Russian boxing

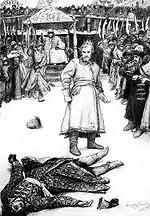
"Fistfight" ("Kulachniy Boy"), a drawing by Viktor Vasnetsov.

As for centuries fist fighting was so popular and was such a part of Russian folk life, it occurred frequently in Russian literature and art.